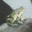
Label: frog